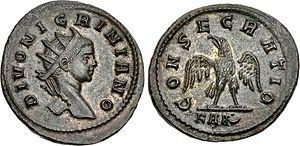
Antoninien de consécration de Nigrinianus, fils de Carin mort vers 284 en bas âge
Magnia Urbica est l'épouse de l'empereur Carin qui régne comme César puis Auguste de 282 à 285.